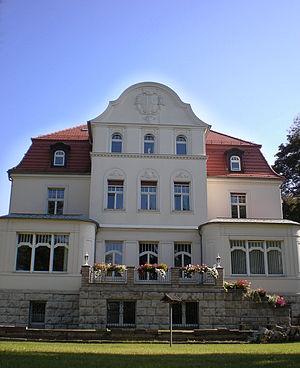
Gera est une ville allemande de Thuringe. Célèbre pour ses draps dès le Moyen Âge, Gera a été un centre important de l'industrie textile au XIXᵉ siècle. Capitale de la principauté de Reuss à partir de 1848, ville industrielle importante de la RDA, Gera peine à se reconvertir et a perdu 20 % de sa population depuis 1990.